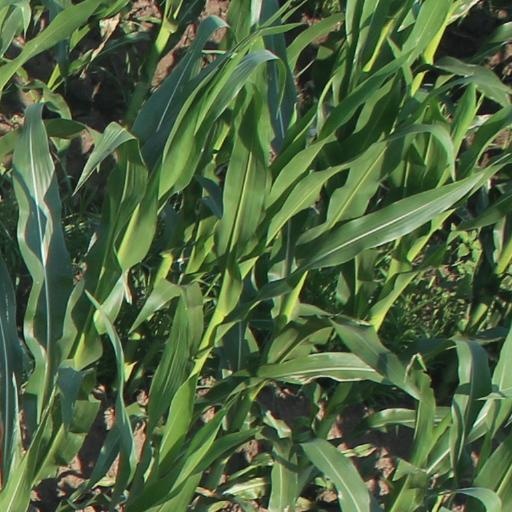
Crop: maize; corn